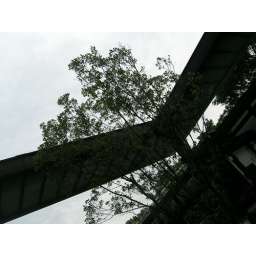
This tree was planted within the building of Hort Park